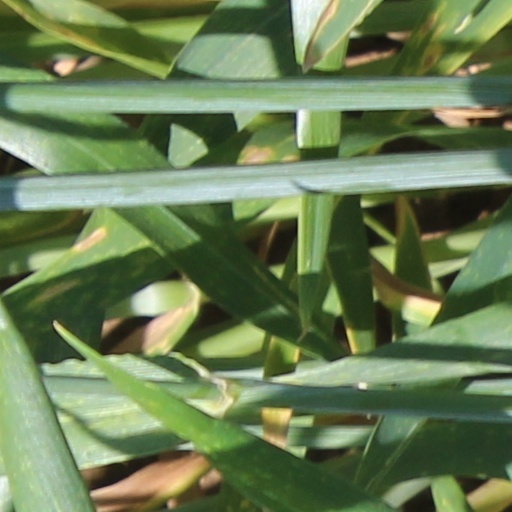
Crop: wheat